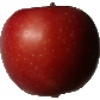
Label: Apple Braeburn 1